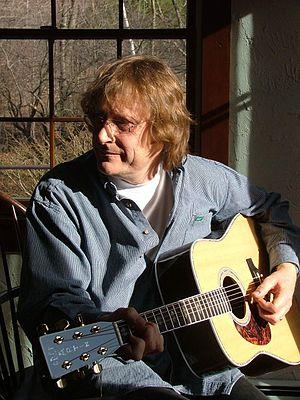
Colin Larkin est un éditeur, musicologue, archiviste et graphiste britannique. Il est le fondateur et l'éditeur de l'ouvrage de référence Encyclopedia of Popular Music.